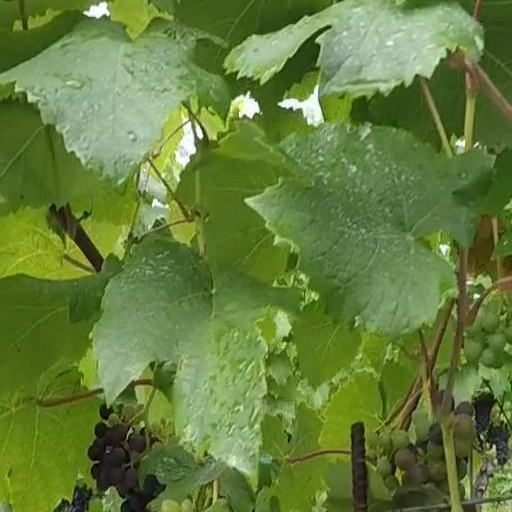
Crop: grape